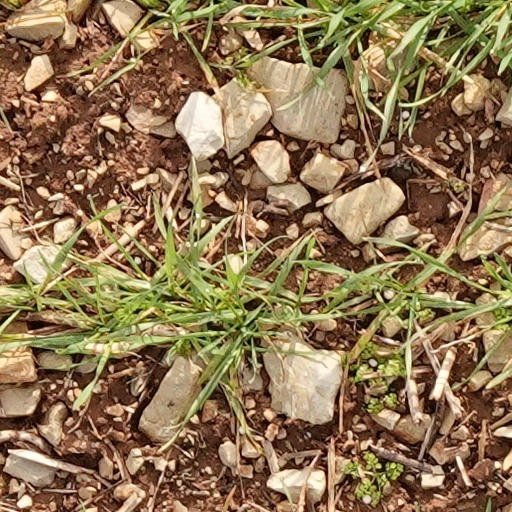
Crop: wheat